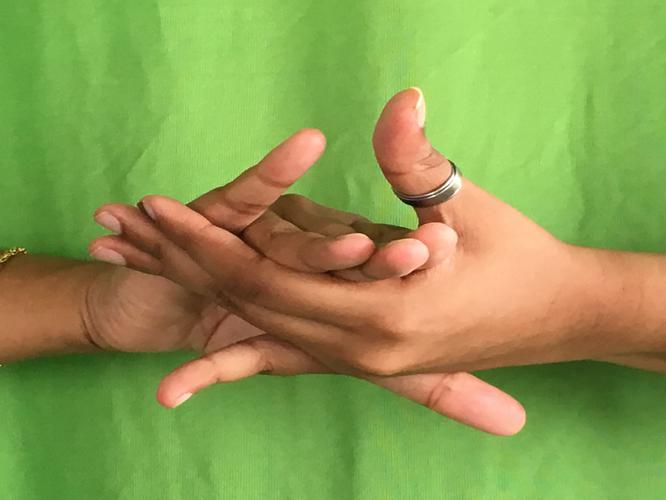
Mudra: Kurma
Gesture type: double_hand